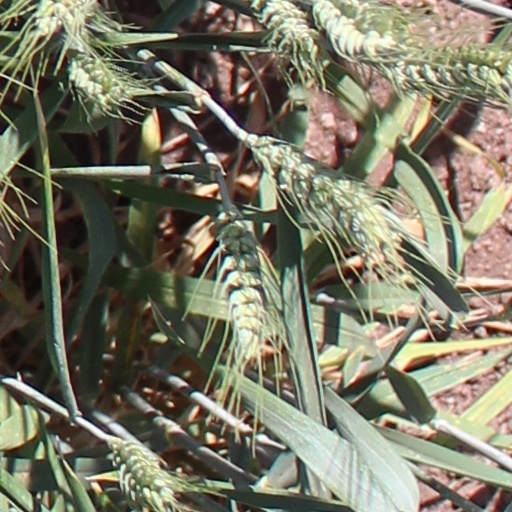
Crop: wheat